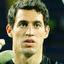
Age: 27